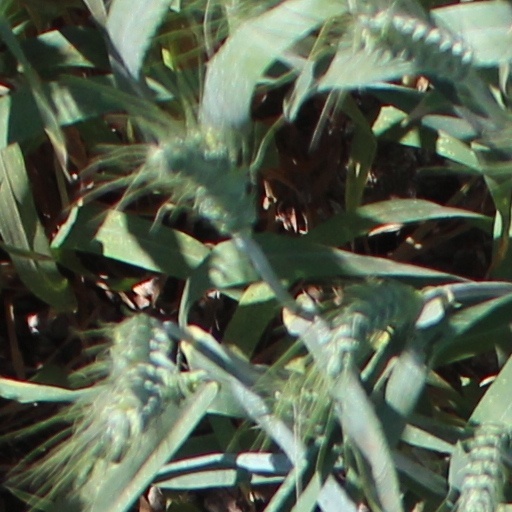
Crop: wheat